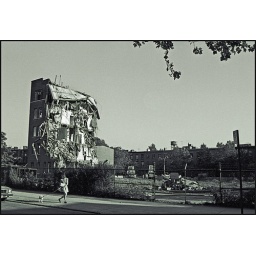
A woman walking her dog in Cobble Hill,with a half demolished house behind her,1991